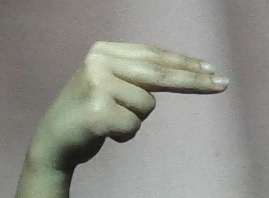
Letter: ain